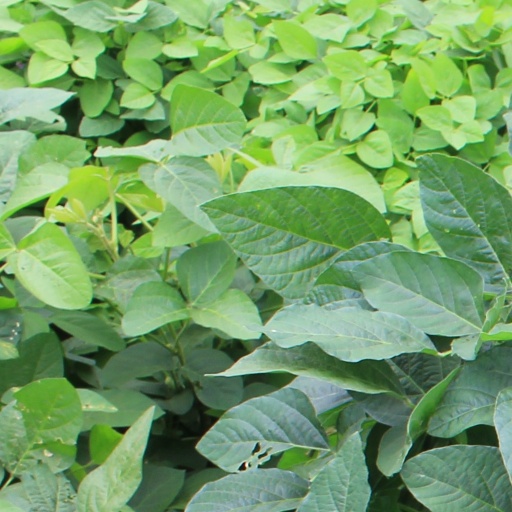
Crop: soybean